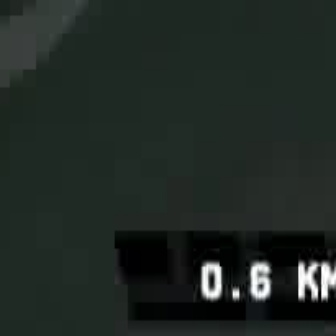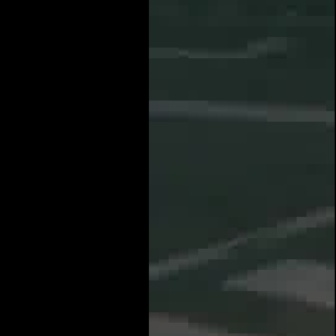
  Please identify the target specified by the bounding box [22,26,229,232] in the first image and locate it in the second image. Return the coordinates in [x_min,y_min,x_max,y_max] format.
Answer: [155,93,262,200]